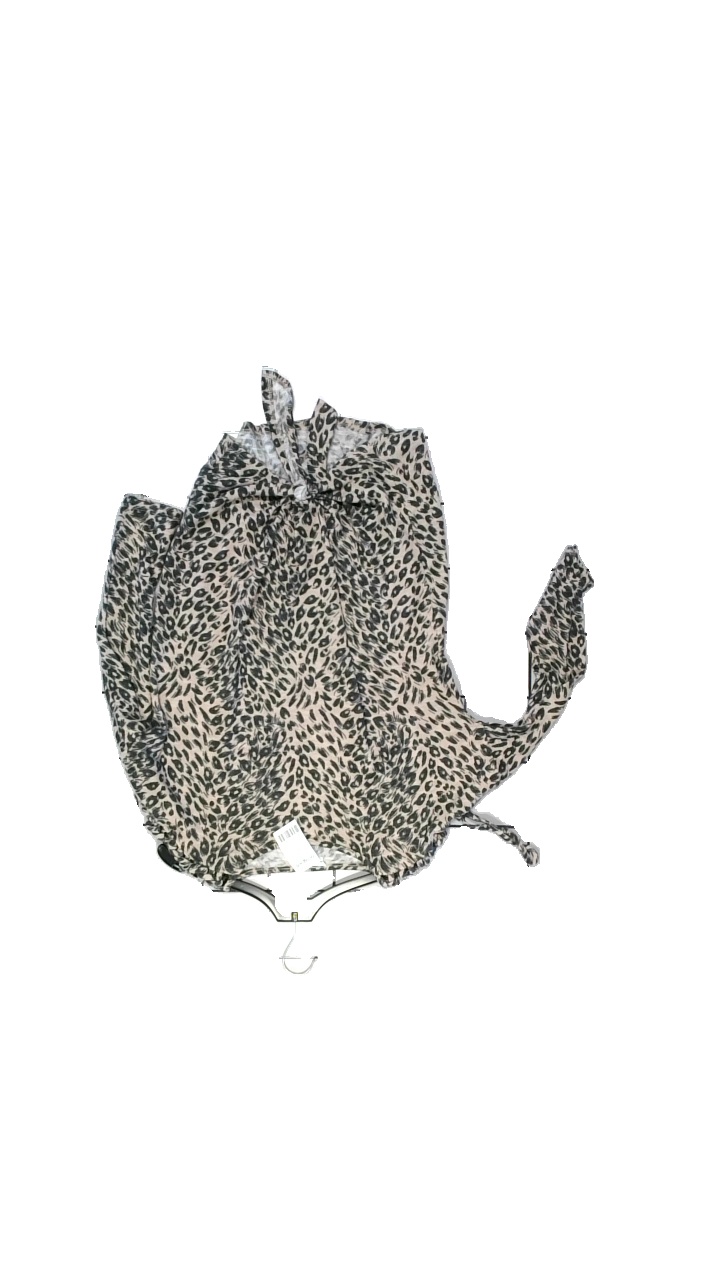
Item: Sweater (Ladies)
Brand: Pep&co
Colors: Brown, Black
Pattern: Animal print
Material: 80%  Polyester, 17% Viscose, 3% Elastane
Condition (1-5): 1
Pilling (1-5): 1
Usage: Reuse
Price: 50-100